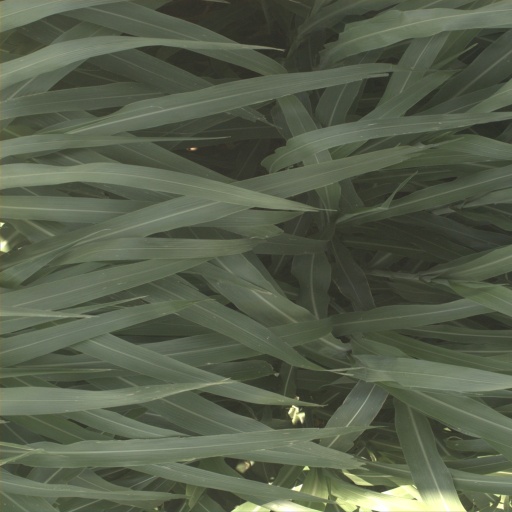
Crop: sorghum